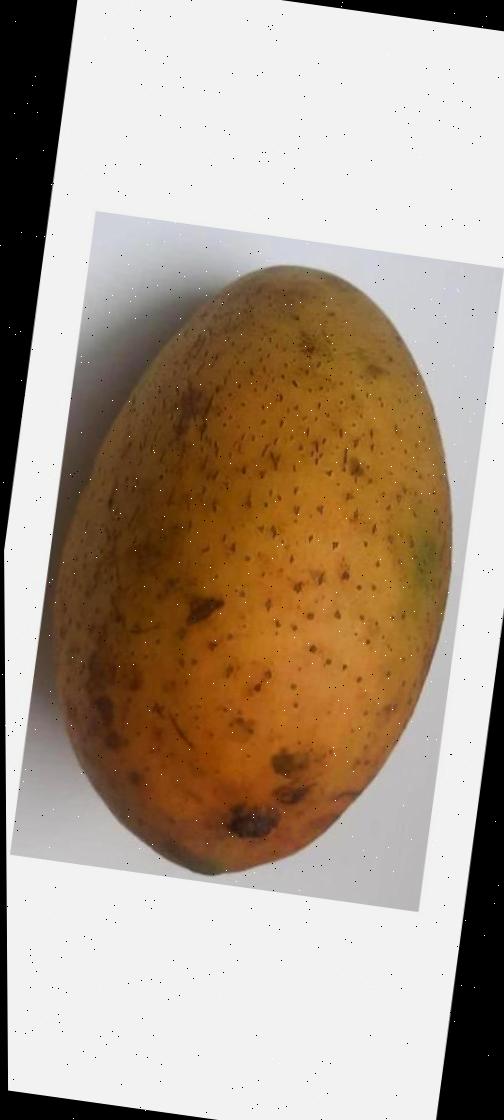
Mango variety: Ashshina Classic